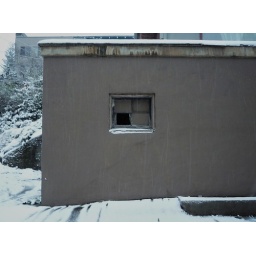
I've walked by this wall &amp;amp; window a thousand times, but never noticed it until today.Capitol Hill, Seattle.